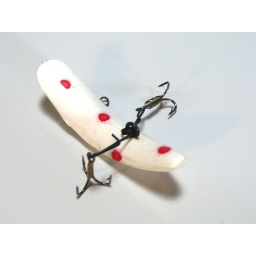
white with red polka dots, vintage helin tackle co fly rod flatfish fishing lure in original box